Same-sex marriage in Maryland

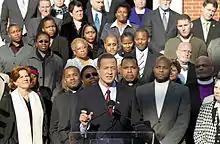
Governor Martin O'Malley with supporters at a Marriage Equality Press Conference in Annapolis

The General Assembly first considered the "Civil Marriage Protection Act" in 2011. Governor Martin O'Malley stated that he would sign the bill, despite urges from Archbishop of Baltimore Edwin Frederick O'Brien requesting that he "resist pressure to do so". O'Malley said "I have concluded that discriminating against individuals based on their sexual orientation in the context of civil marital rights is unjust. I have also concluded that treating the children of families headed by same-sex couples with lesser protections under the law than the children of families headed by heterosexual parents, is also unjust." On February 24, 2011, the Senate, which was thought to be the biggest obstacle to passage, approved the bill in a 25–21 vote. The House of Delegates proved to be a challenge, where same-sex marriage advocates struggled to gain support from social conservatives from Prince George's County, southern Maryland and the Baltimore suburbs, who cited religious concerns.